Vermont Country Store

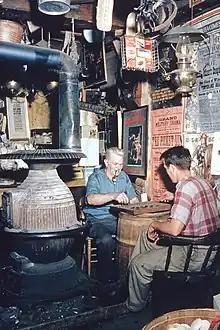
The interior of the store, 1946

During World War II Vrest worked at the Pentagon as a speechwriter and publicist. There he hatched the idea of creating a catalog and store based on the Teachout-Orton store.